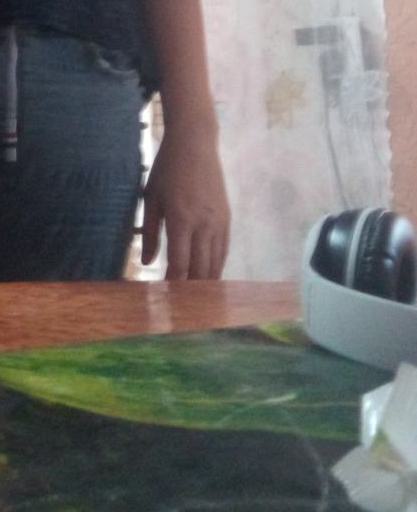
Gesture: no_gesture